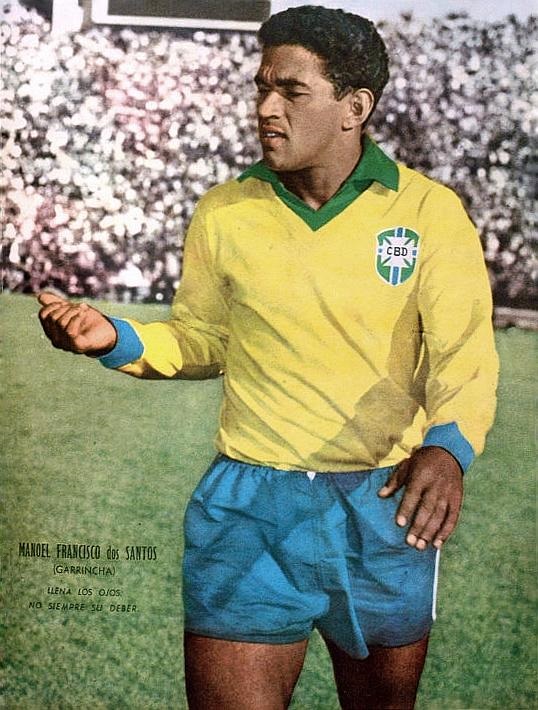
การิงชา

| name = การิงชา
| image = MFdSantos-Garrincha.jpg
| caption = การิงชาขณะเล่นให้กับฟุตบอลทีมชาติบราซิล|ทีมชาติบราซิลในการแข่งขันฟุตบอลโลก 1962
| fullname = มานูแวล ฟรังซิสกู ดุส ซังตุส
| birth_place = มาแฌ รัฐรีโอเดจาเนโร บราซิล
| death_place = รีโอเดจาเนโร บราซิล
| position = กองหน้า#ปีก|ปีก
| youthyears1 = 1947–1952 | youthclubs1 = Esporte Clube Pau Grande|เปากรังจี
| youthyears2 = 1949–1950 | youthclubs2 = กรูเซย์รูดูซุล
| years1 = 1951 | clubs1 = Serrano Football Club|เซรานู | caps1 = | goals1 =
| years2 = 1953–1965 | clubs2 = Botafogo de Futebol e Regatas|บอตาโฟกู | caps2 = 238 | goals2 = 84
| years3 = 1966 | clubs3 = สปอร์ตคลับคอรินเทียนส์เปาลิสตา|คอรินเทียนส์ | caps3 = 4 | goals3 = 0
| years4 = 1968 | clubs4 = อาตแลชีกูฌูนีโยร์ | caps4 = 1 | goals4 = 0
| years5 = 1968–1969 | clubs5 = Clube de Regatas do Flamengo|ฟลาเม็งกู | caps5 = 5 | goals5 = 0
| years6 = 1972 | clubs6 = Olaria Atlético Clube|โอลารีอา | caps6 = 6 | goals6 = 0
| totalcaps = | totalgoals =
| nationalyears1 = 1955–1966 | nationalteam1 = ฟุตบอลทีมชาติบราซิล|บราซิล | nationalcaps1 = 50 | nationalgoals1 = 12
MedalCountry|
มานูแวล ฟรังซิสกู ดุส ซังตุส (; 28 ตุลาคม ค.ศ. 1933 – 20 มกราคม ค.ศ. 1983) หรือที่รู้จักกันในชื่อ การิงชา (, "นกน้อย") เป็นอดีตนักฟุตบอลตำแหน่งปีกชาวบราซิล เขาเป็นที่รู้จักในฐานะหนึ่งในนักฟุตบอลที่มีทักษะการเลี้ยงบอลเก่งที่สุดตลอดกาล
==อ้างอิง==
หมวดหมู่:บุคคลที่เกิดในปี พ.ศ. 2476
หมวดหมู่:บุคคลที่เสียชีวิตในปี พ.ศ. 2526
หมวดหมู่:กองหน้าฟุตบอล
หมวดหมู่:ปีกฟุตบอล
หมวดหมู่:นักฟุตบอลชาวบราซิล
หมวดหมู่:นักฟุตบอลทีมชาติบราซิล
หมวดหมู่:ผู้เล่นในฟุตบอลโลก 1958
หมวดหมู่:ผู้เล่นในฟุตบอลโลก 1962
หมวดหมู่:ผู้เล่นในฟุตบอลโลก 1966
หมวดหมู่:ผู้เล่นในชุดชนะเลิศฟุตบอลโลก
หมวดหมู่:เสียชีวิตจากโรคตับแข็ง
หมวดหมู่:ผู้เล่นในกังเปโอนาตูบราซีเลย์รูแซรียีอา
หมวดหมู่:บุคคลจากรัฐรีโอเดจาเนโร